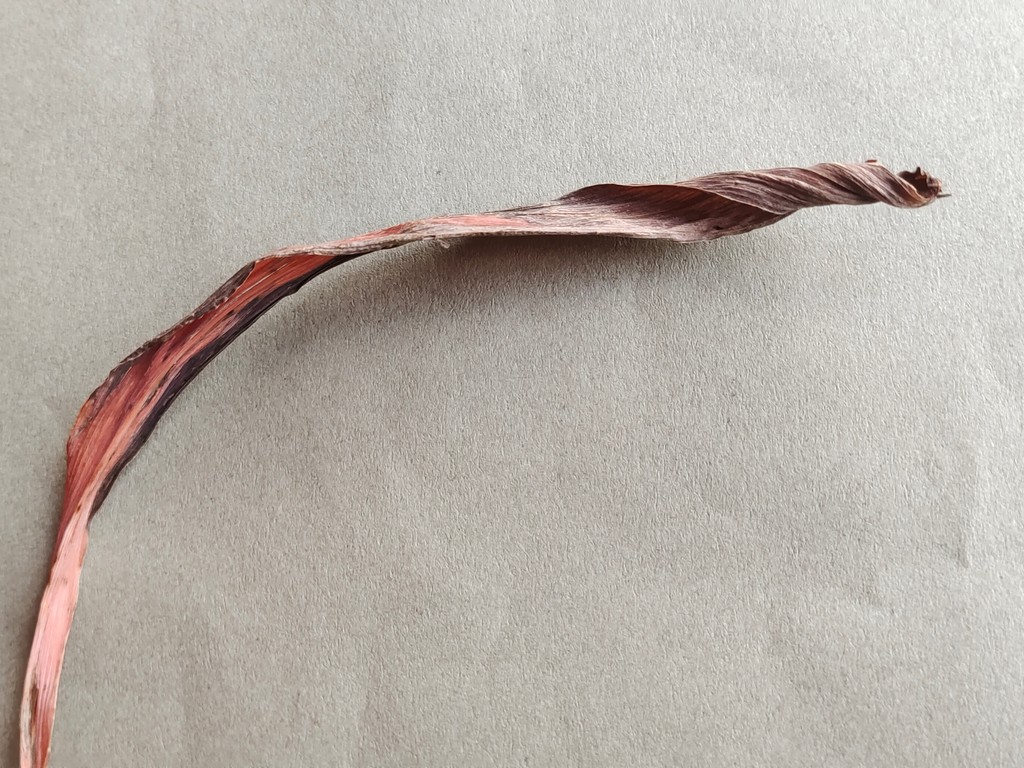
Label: Dried